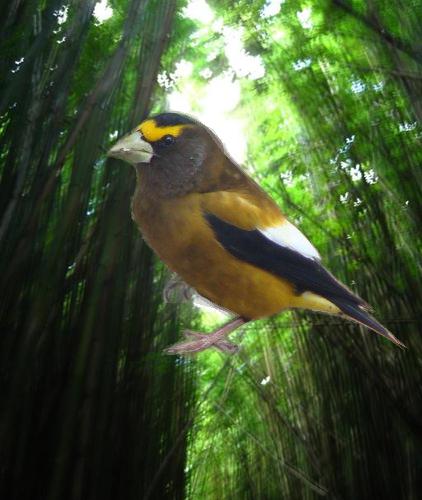
Bird species: Evening_Grosbeak
Bird type: landbird
Background: land